Magellan expedition

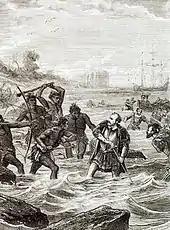
19th-century artist's depiction of Magellan's death at the hands of Mactan warriors.

Magellan mustered a force of 60 armed men from his crew to oppose Lapu-Lapu's forces. Some Cebuano men followed Magellan to Mactan, but were instructed by Magellan not to join the fight, but merely to watch. He first sent an envoy to Lapu-Lapu, offering him a last chance to accept the king of Spain as their ruler and avoid bloodshed. Lapu-Lapu refused. Magellan took 49 men to the shore while 11 remained to guard the boats. Though they had the benefit of relatively advanced armour and weaponry, Magellan's forces were greatly outnumbered. Pigafetta (who was present on the battlefield) estimated the enemy's number at 1,500. Magellan's forces were driven back and decisively defeated. Magellan died in battle, along with several comrades, including Cristóvão Rebelo, Magellan's illegitimate son.